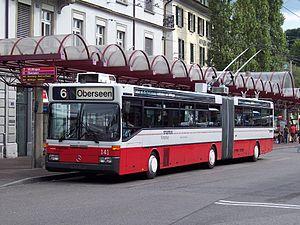
Les trolleybus de Winterthour font partie du réseau de transports en commun de la ville de Winterthour, dans le canton de Zürich en Suisse. Mis en service en 1938, le réseau de trolleybus a graduellement remplacé l'ancien tramway de Winterthour.
Cet article contient la liste des réseaux de trolleybus en Suisse.